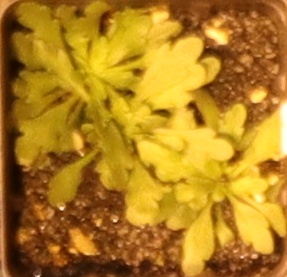
Label: Horseweed